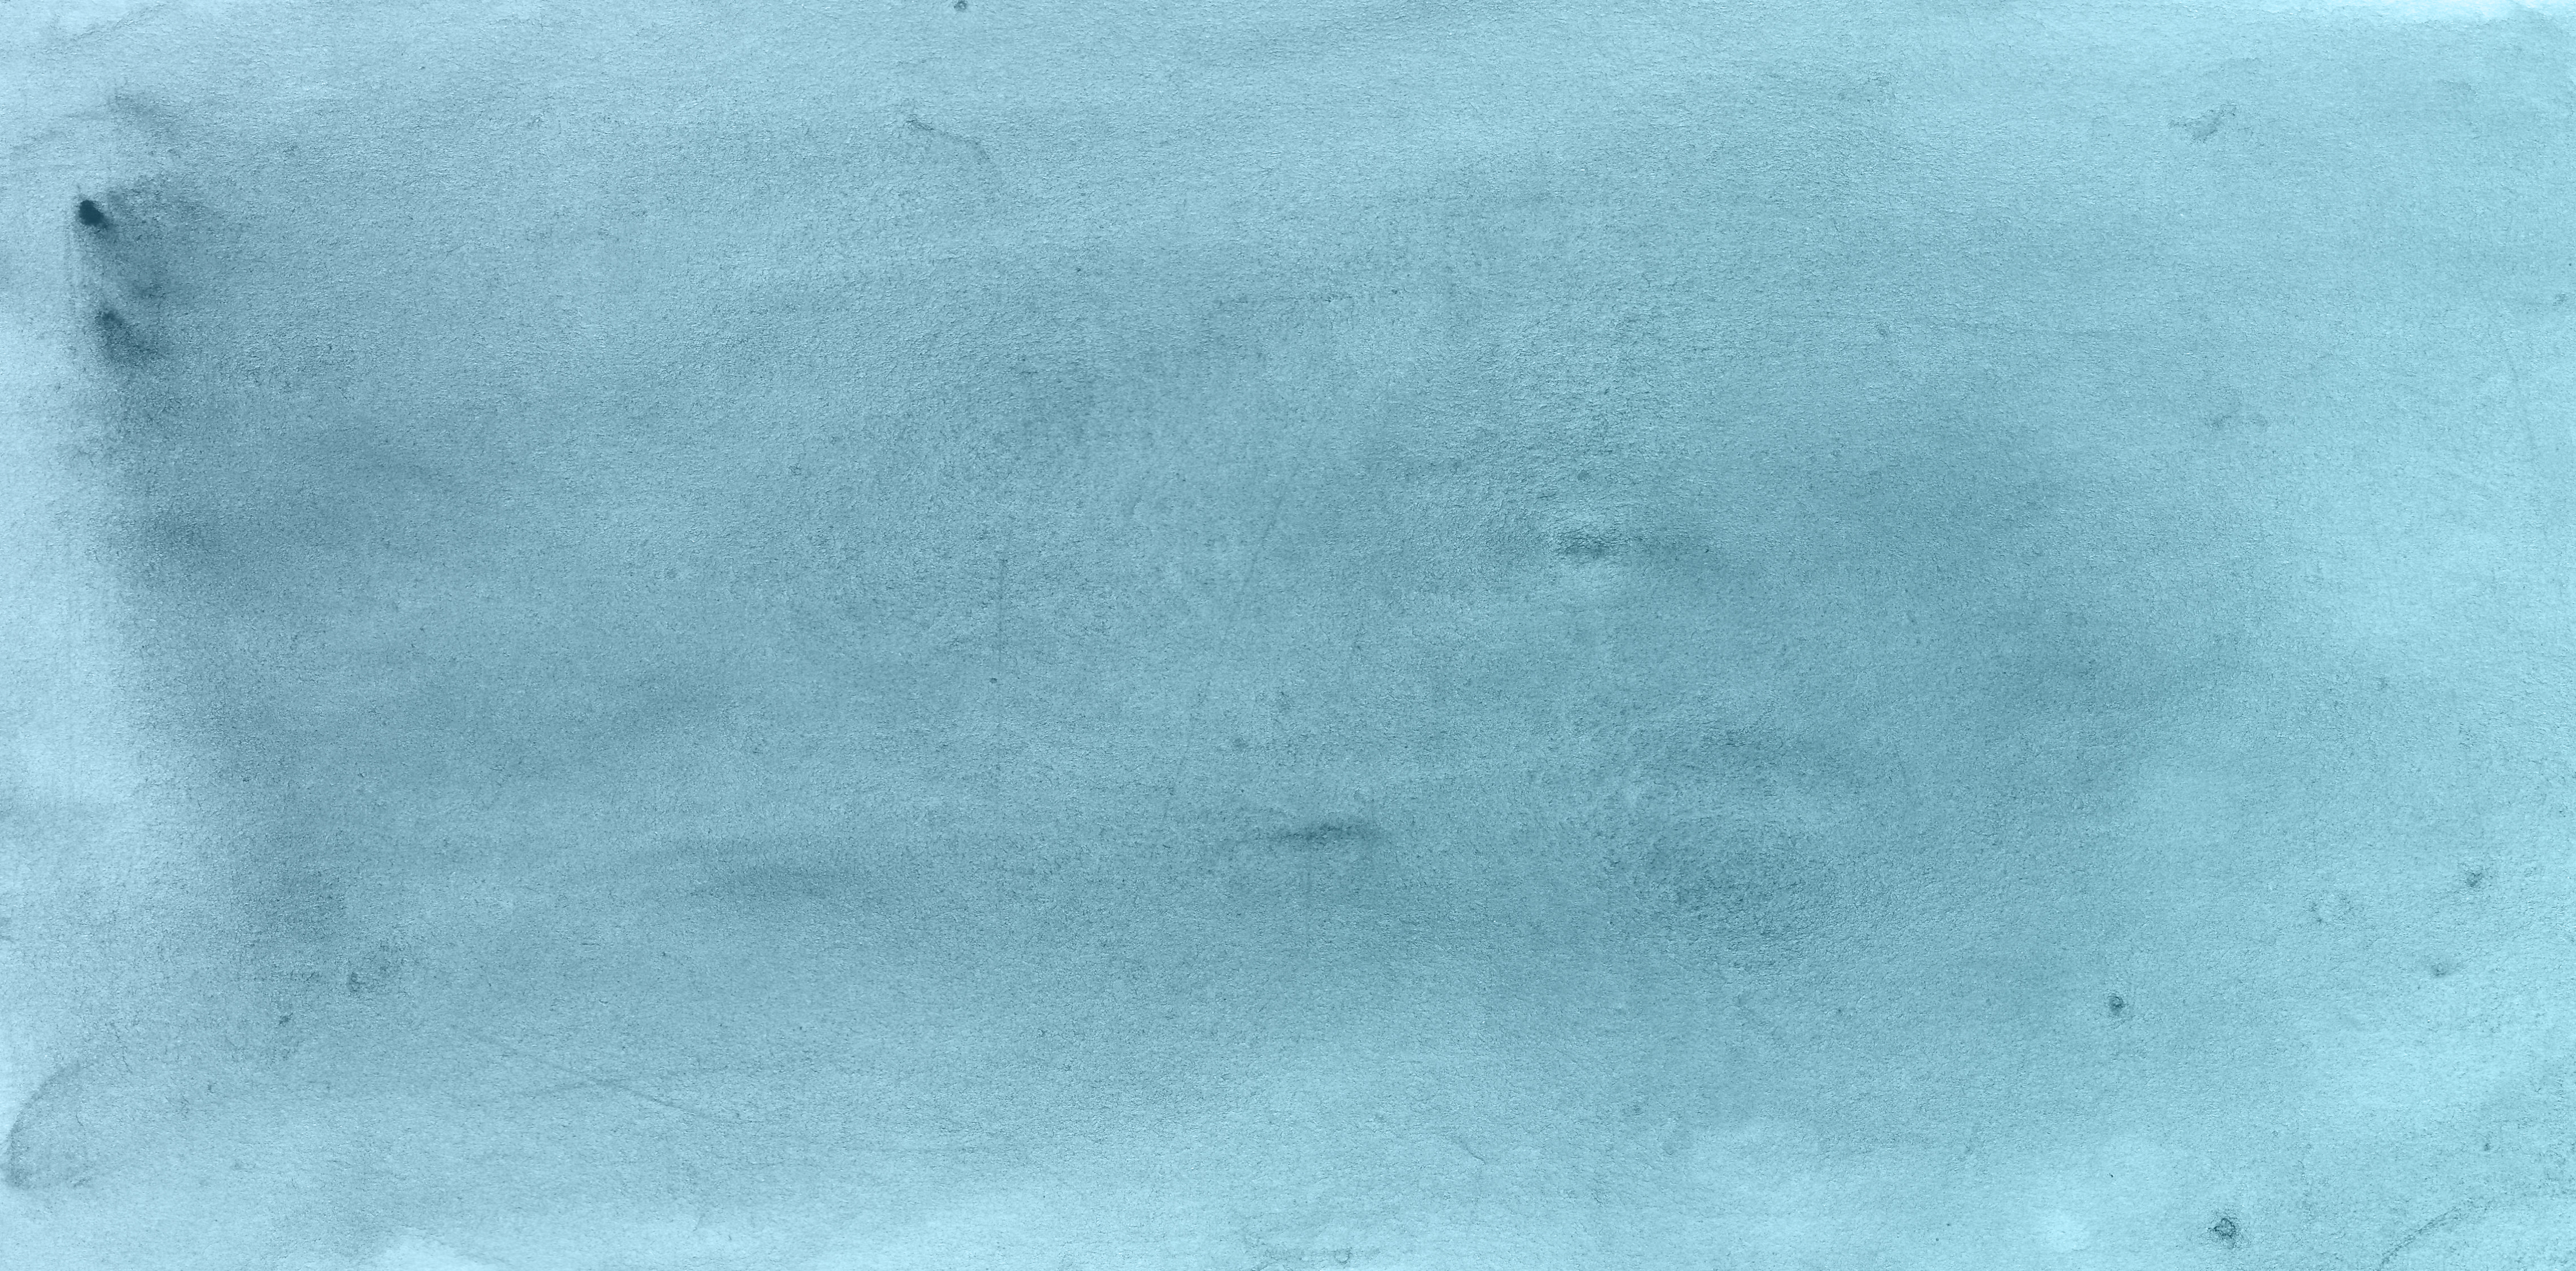
watercolor background, watercolor, background, texture, art, color, soft, pastel, blue, retro, vintage, sky, aqua, turquoise, green, teal, azure